Chinese restaurant

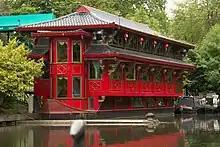
The Feng Shang Princess, a floating Chinese restaurant in Regent's Park, Primrose Hill, London

In the early 1880s, Chinese food items and eating houses appeared in London and Liverpool, mainly visited by Chinese seamen and students.